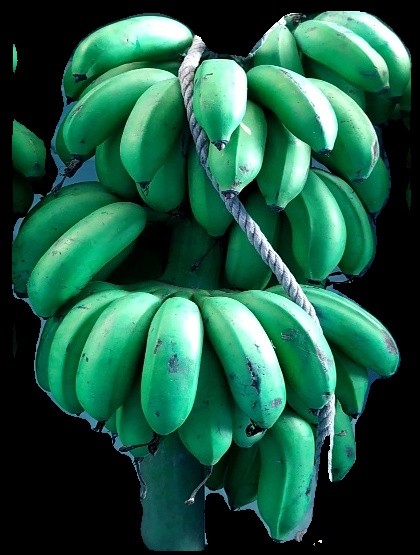
Variety: rasbale
Grade: grade2